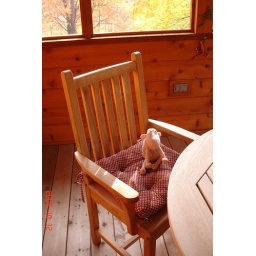
Sheepy in the tree house